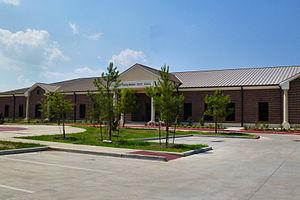
La ville de Dickinson est située dans le comté de Galveston, dans l’État du Texas, aux États-Unis. Sa population s’élevait à 18 680 habitants lors du recensement de 2010, estimée à 20 881 habitants en 2018.